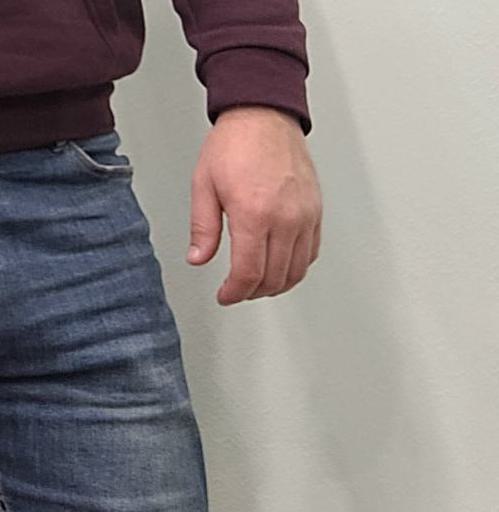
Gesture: no_gesture